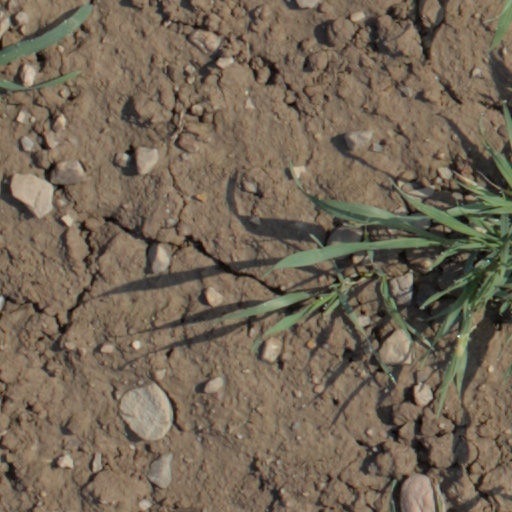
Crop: wheat